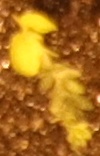
Label: Flax